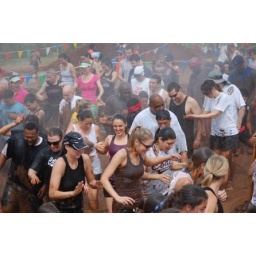
San Diego Mud Run-early in the run, My shirt has some white left